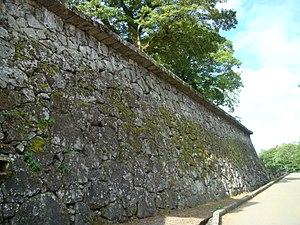
Les cent châteaux japonais remarquables est une liste dressée en 2006 par la Fondation des châteaux japonais sur des critères d'importance culturelle, historique et de signification régionale.